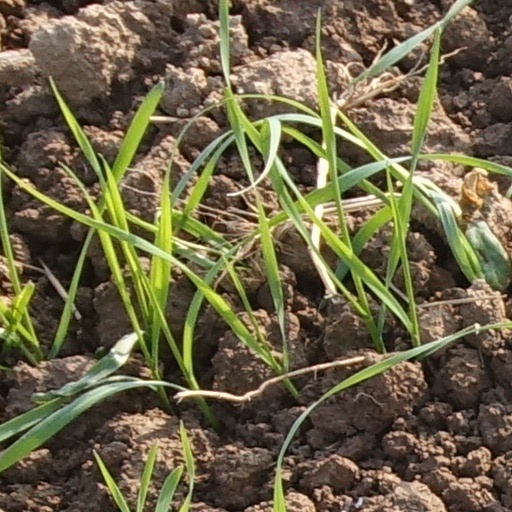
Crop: wheat